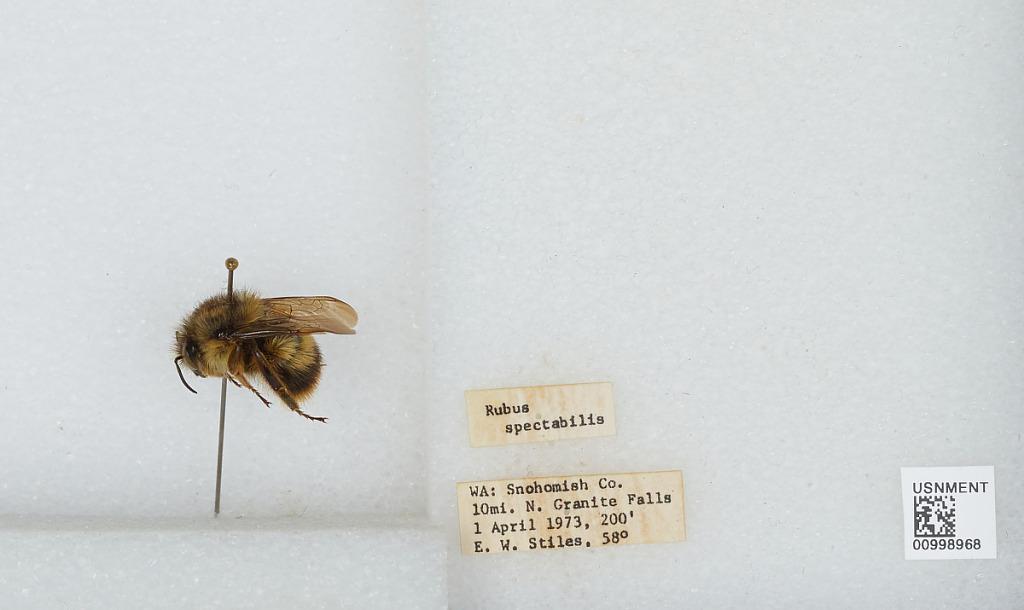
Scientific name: Bombus (Pyrobombus) mixtus Cresson
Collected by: E. Stiles
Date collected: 1973-4-1
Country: United States
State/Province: Washington
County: Snohomish
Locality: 10 miles north of Granite Falls
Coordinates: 48.1972, -122.091